St Anselm Hall, Manchester

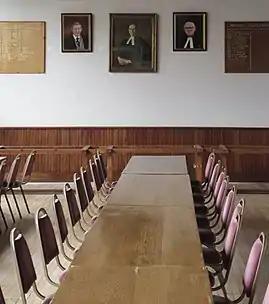
The Dining Hall

St Anselm Hall is one of the last remaining halls to partake in a communal (formal) dinner, otherwise known as Formal Hall, an event which takes place every weekday evening during term time. Communal dinner, presided over by the warden or a tutor, is central to life at St Anselm, as it provides a space where the hall can come together and build a close-knit community.